Structure of the Chilean Army

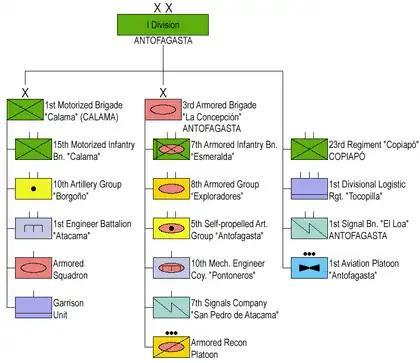
Structure of the I Division 2019

Responsible for the defense of the Antofagasta and Atacama regions.